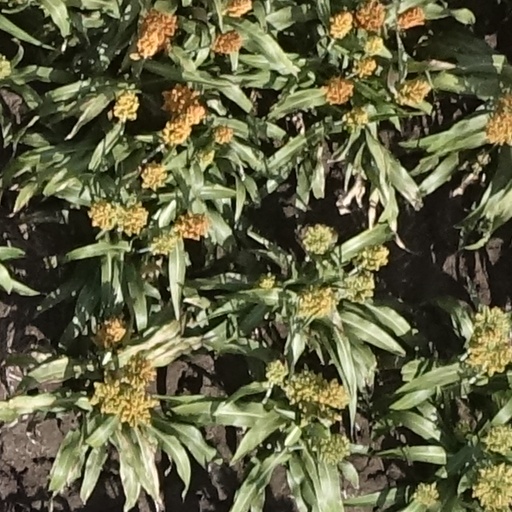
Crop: sorghum